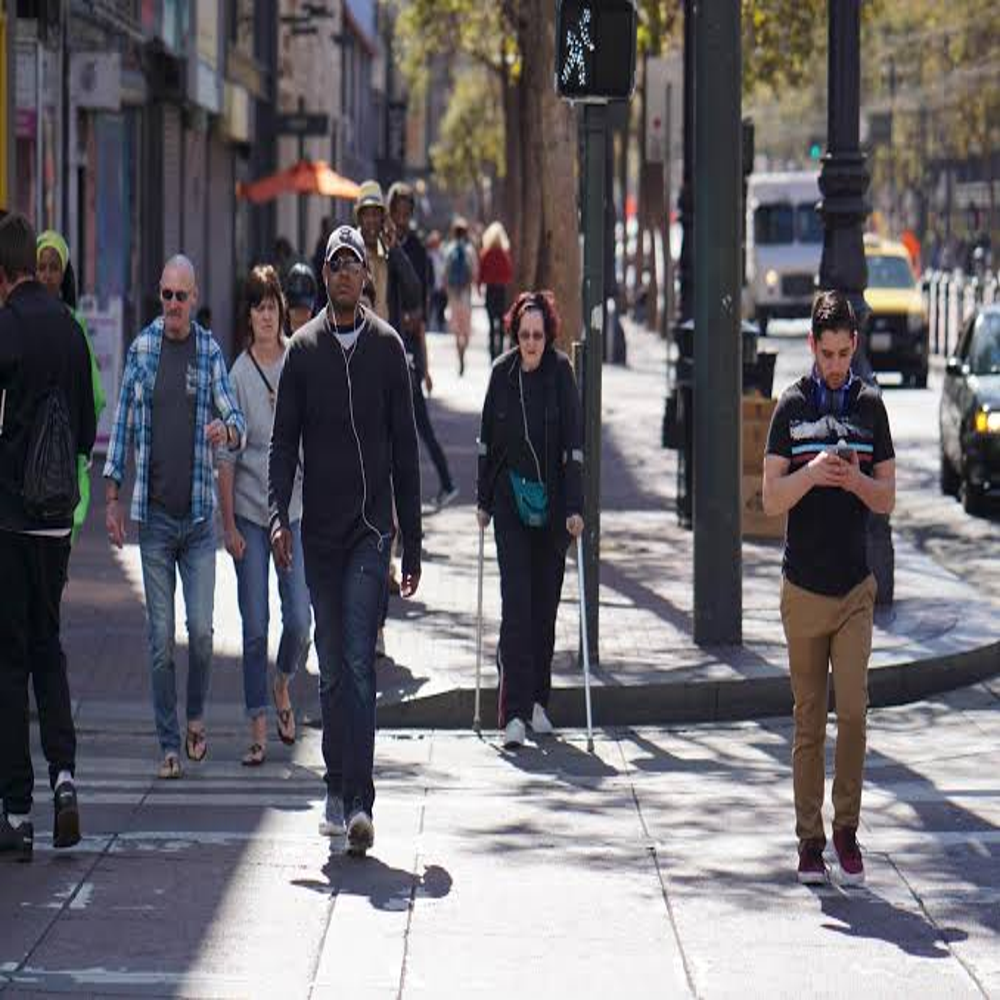
Body of water present: no
Land polluted: no
Water polluted: no
Pollution percentage: 0%